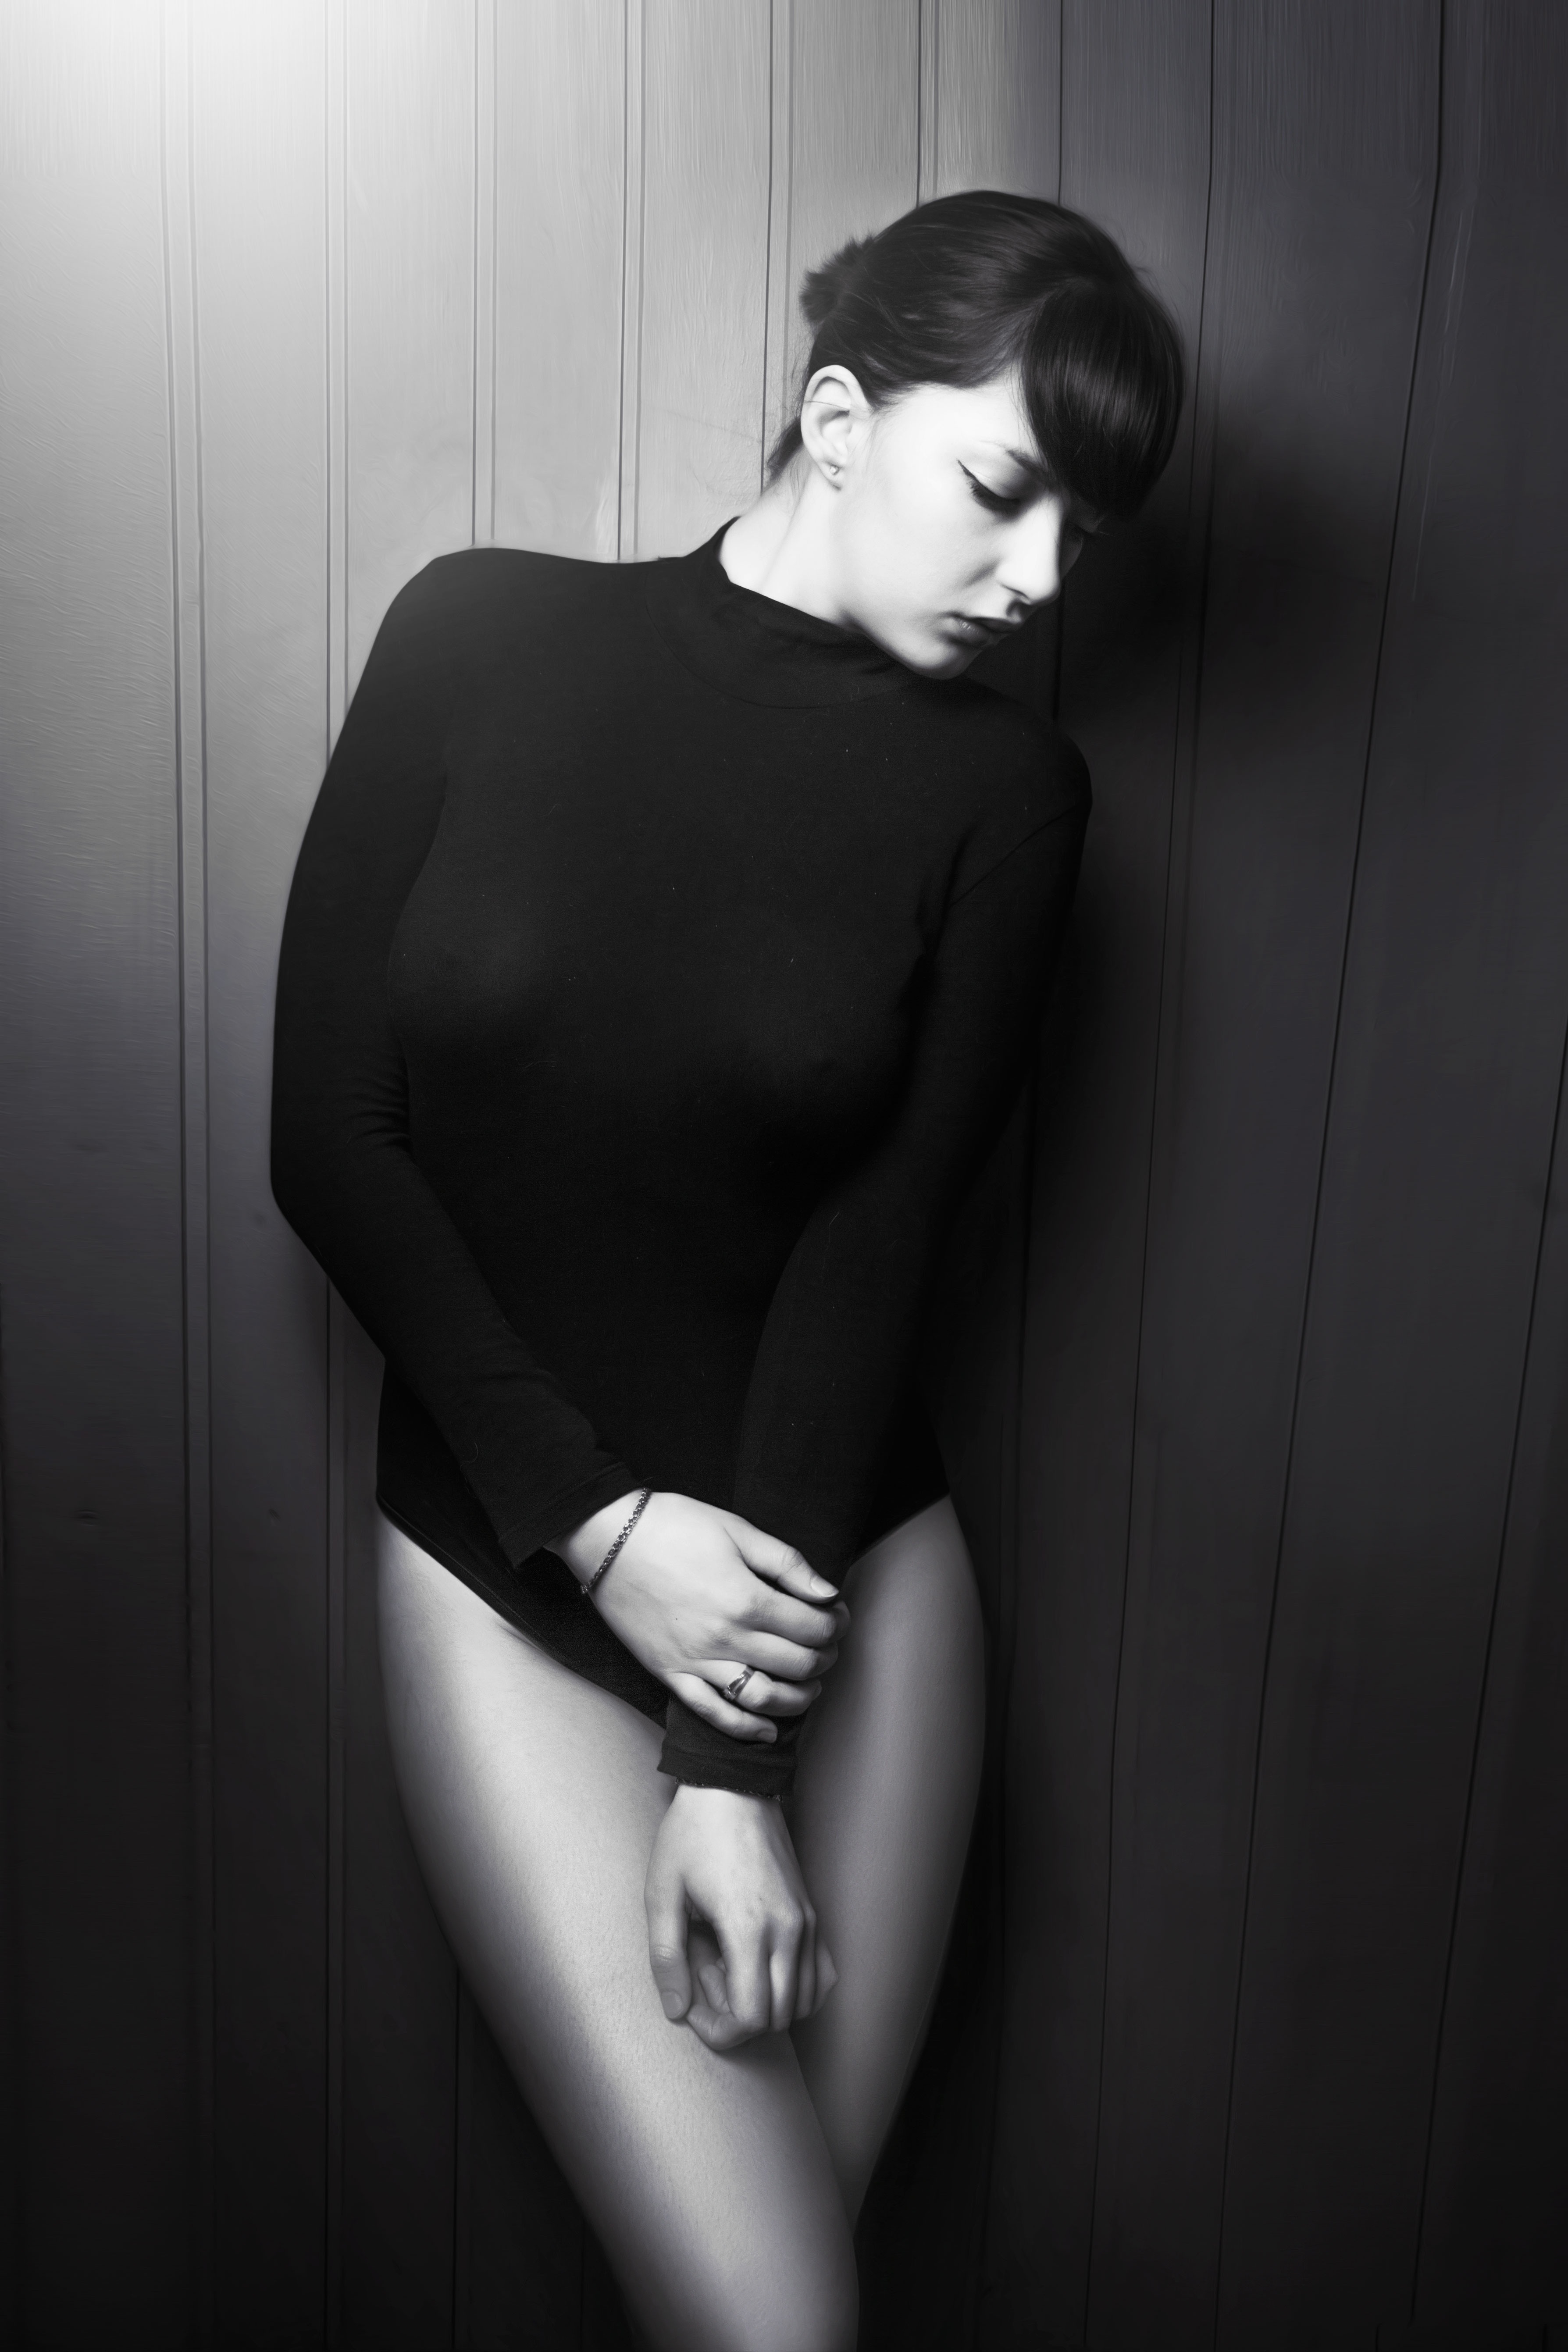
man, person, black and white, people, girl, woman, hair, white, photography, view, male, female, portrait, model, youth, fashion, black, monochrome, lady, arm, hairstyle, muscle, boxer, makeup, tuxedo, eyes, girls, gentleman, dress, hands, sports, legs, beauty, beautiful, sexy, style, moscow, body, posture, photoshoot, femininity, breast, erotic, beautiful girl, photo session in the body, girl ballerina, photo shoot, athletic girl, formal wear, monochrome photography